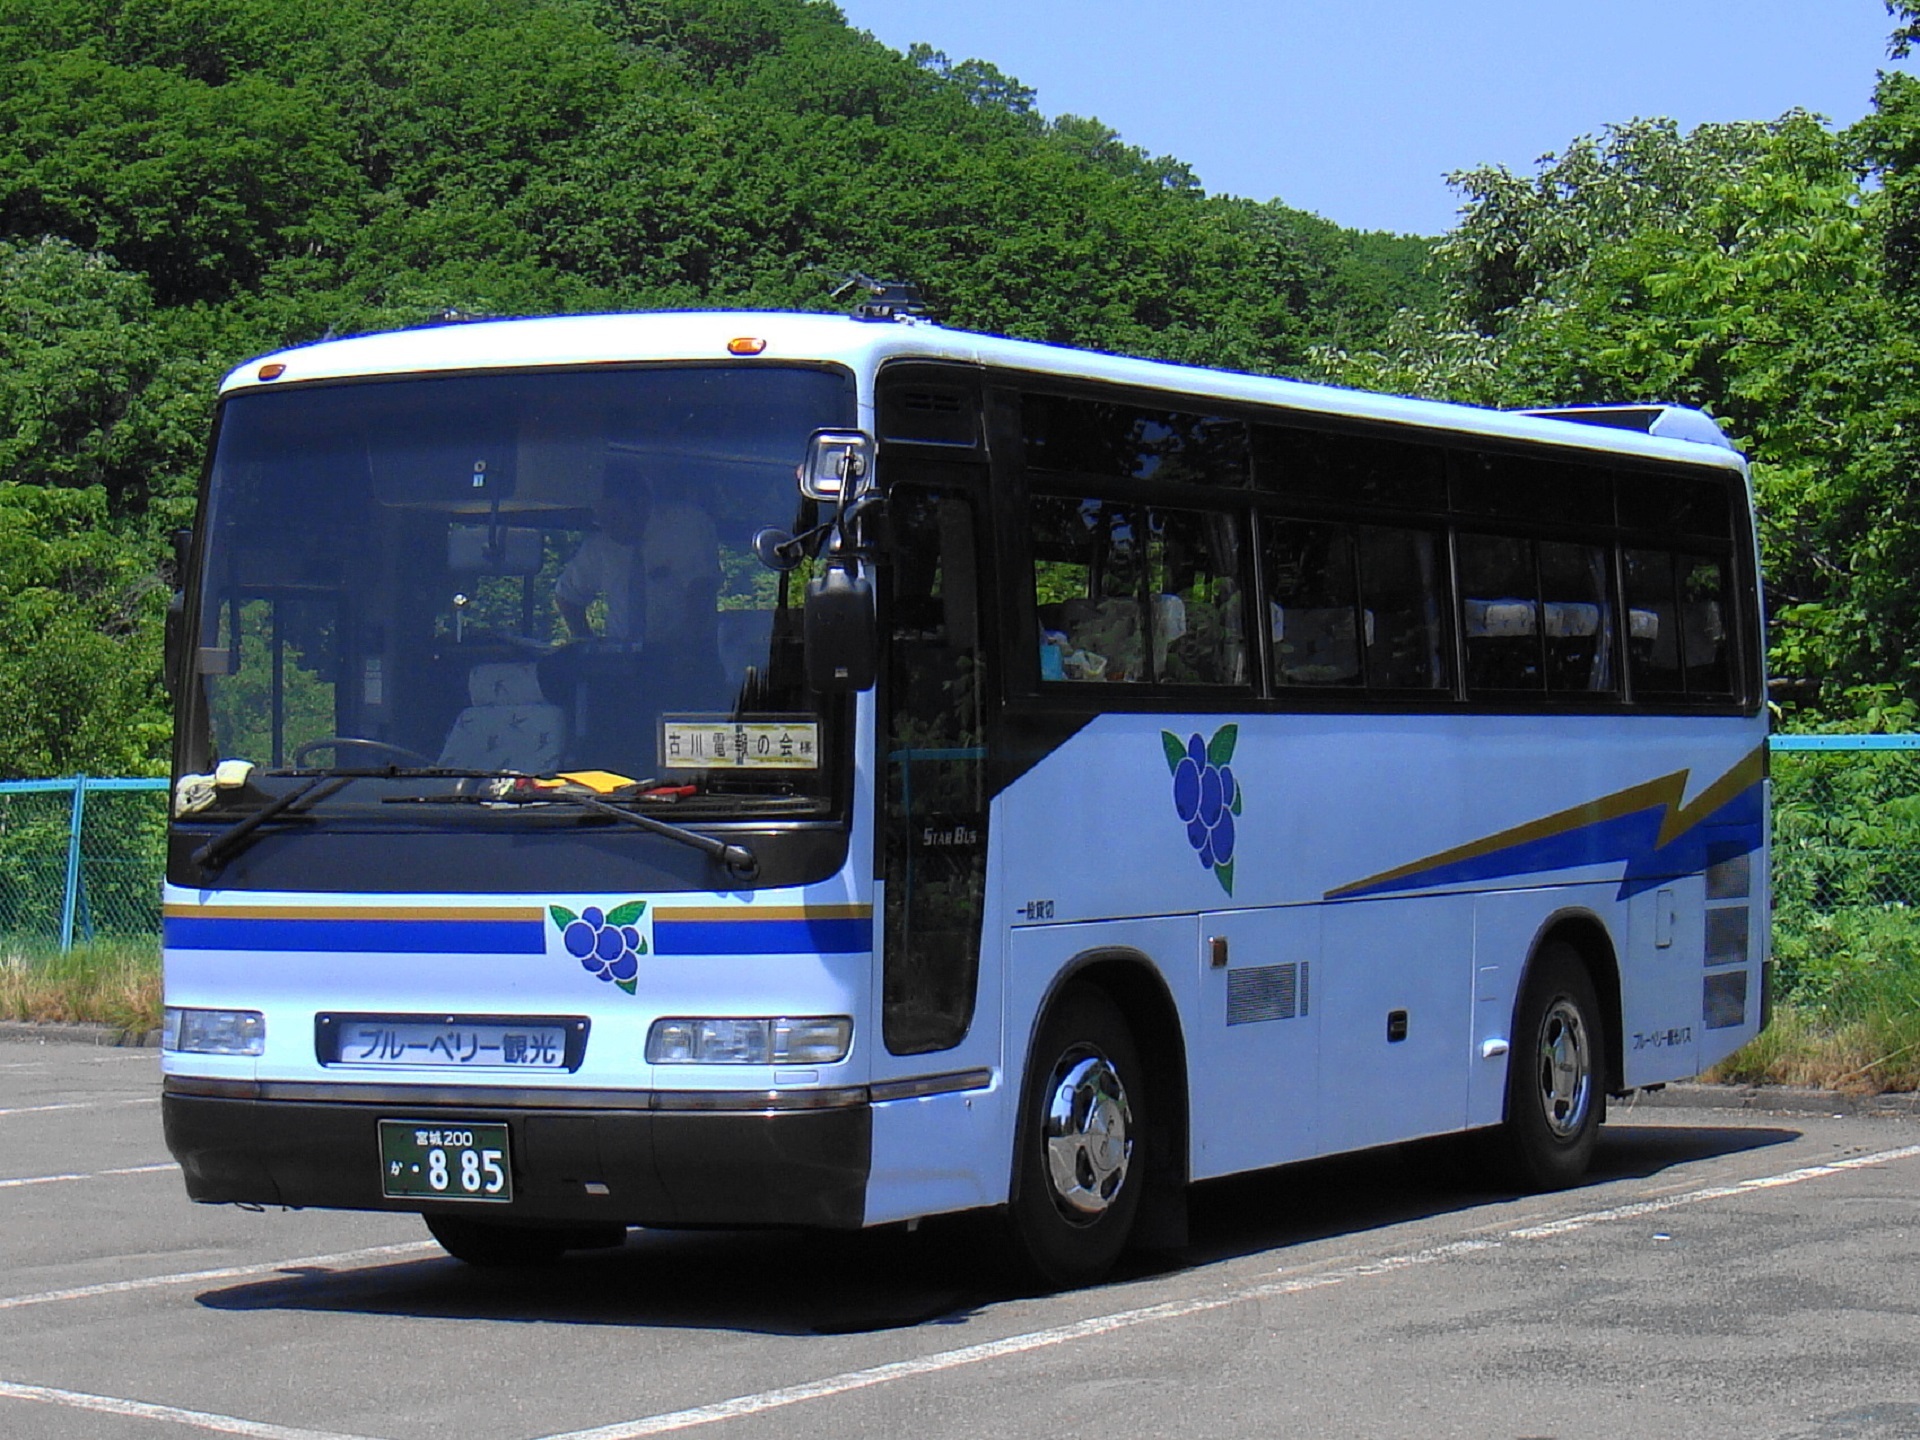
travel, transit, transportation, transport, vehicle, journey, japan, public transport, motor vehicle, bus, tour, tourists, public, minibus, mass, motorcoach, land vehicle, mode of transport, tour bus service, motorbus, airport bus, optare solo